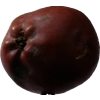
Label: Apple 18